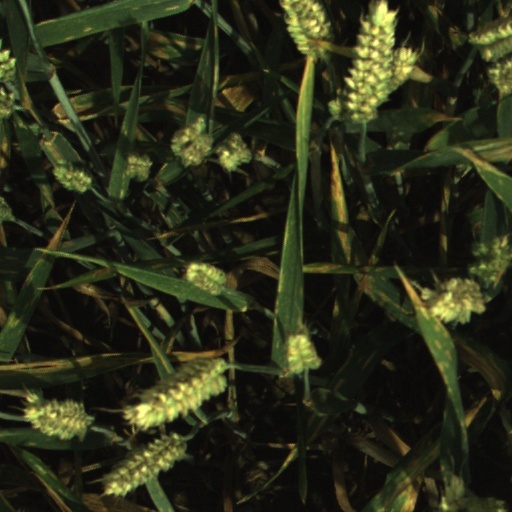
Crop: wheat